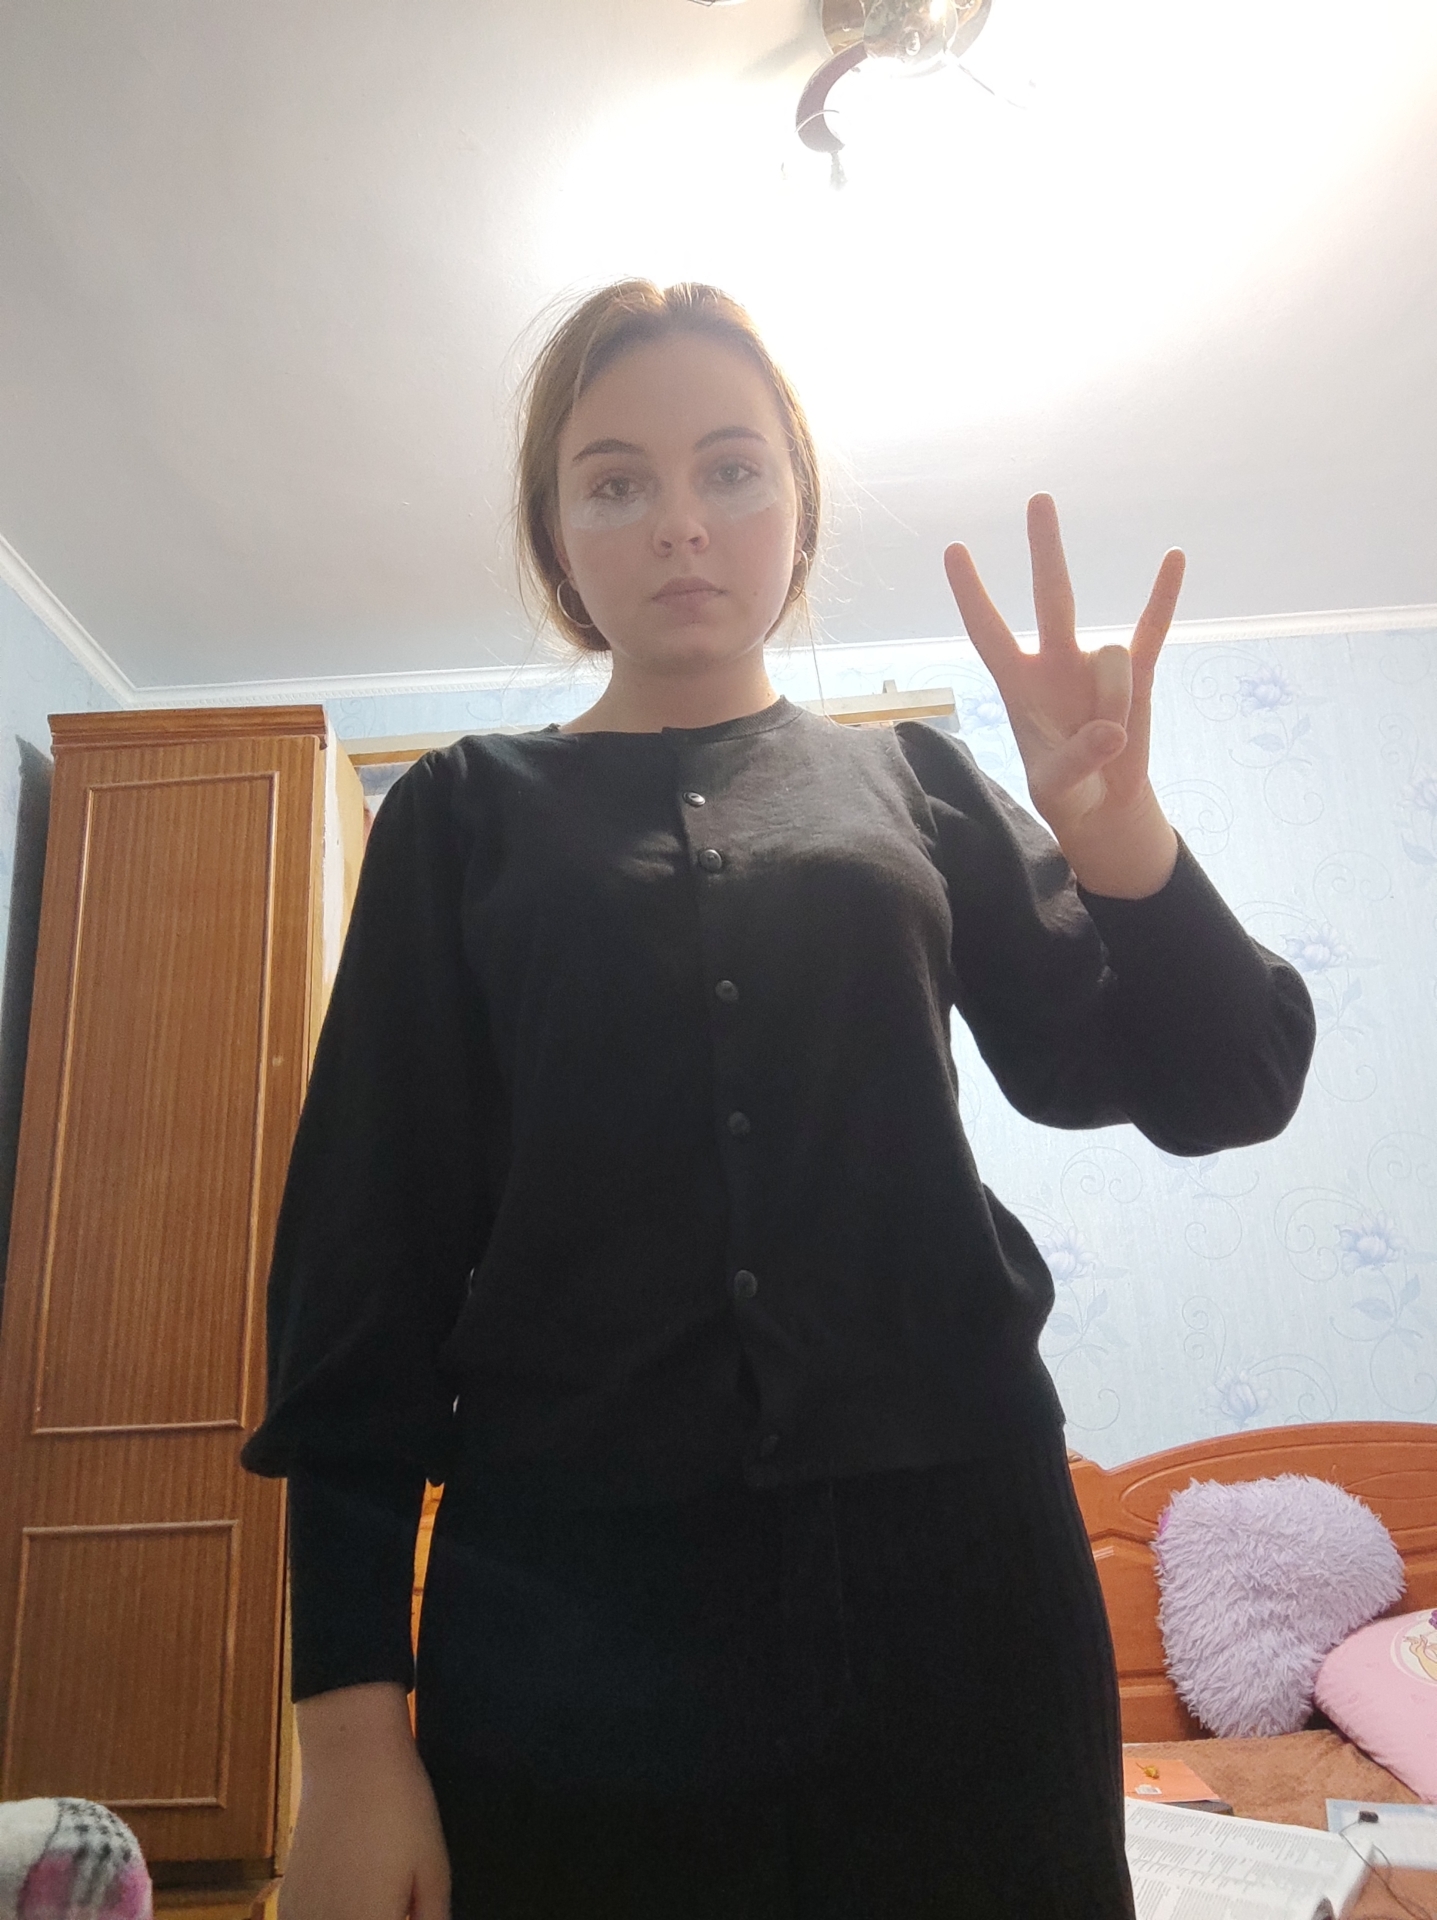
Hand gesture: three3